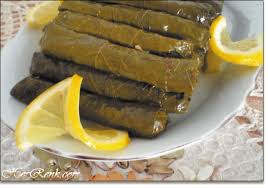
Yemek: yaprak_sarma